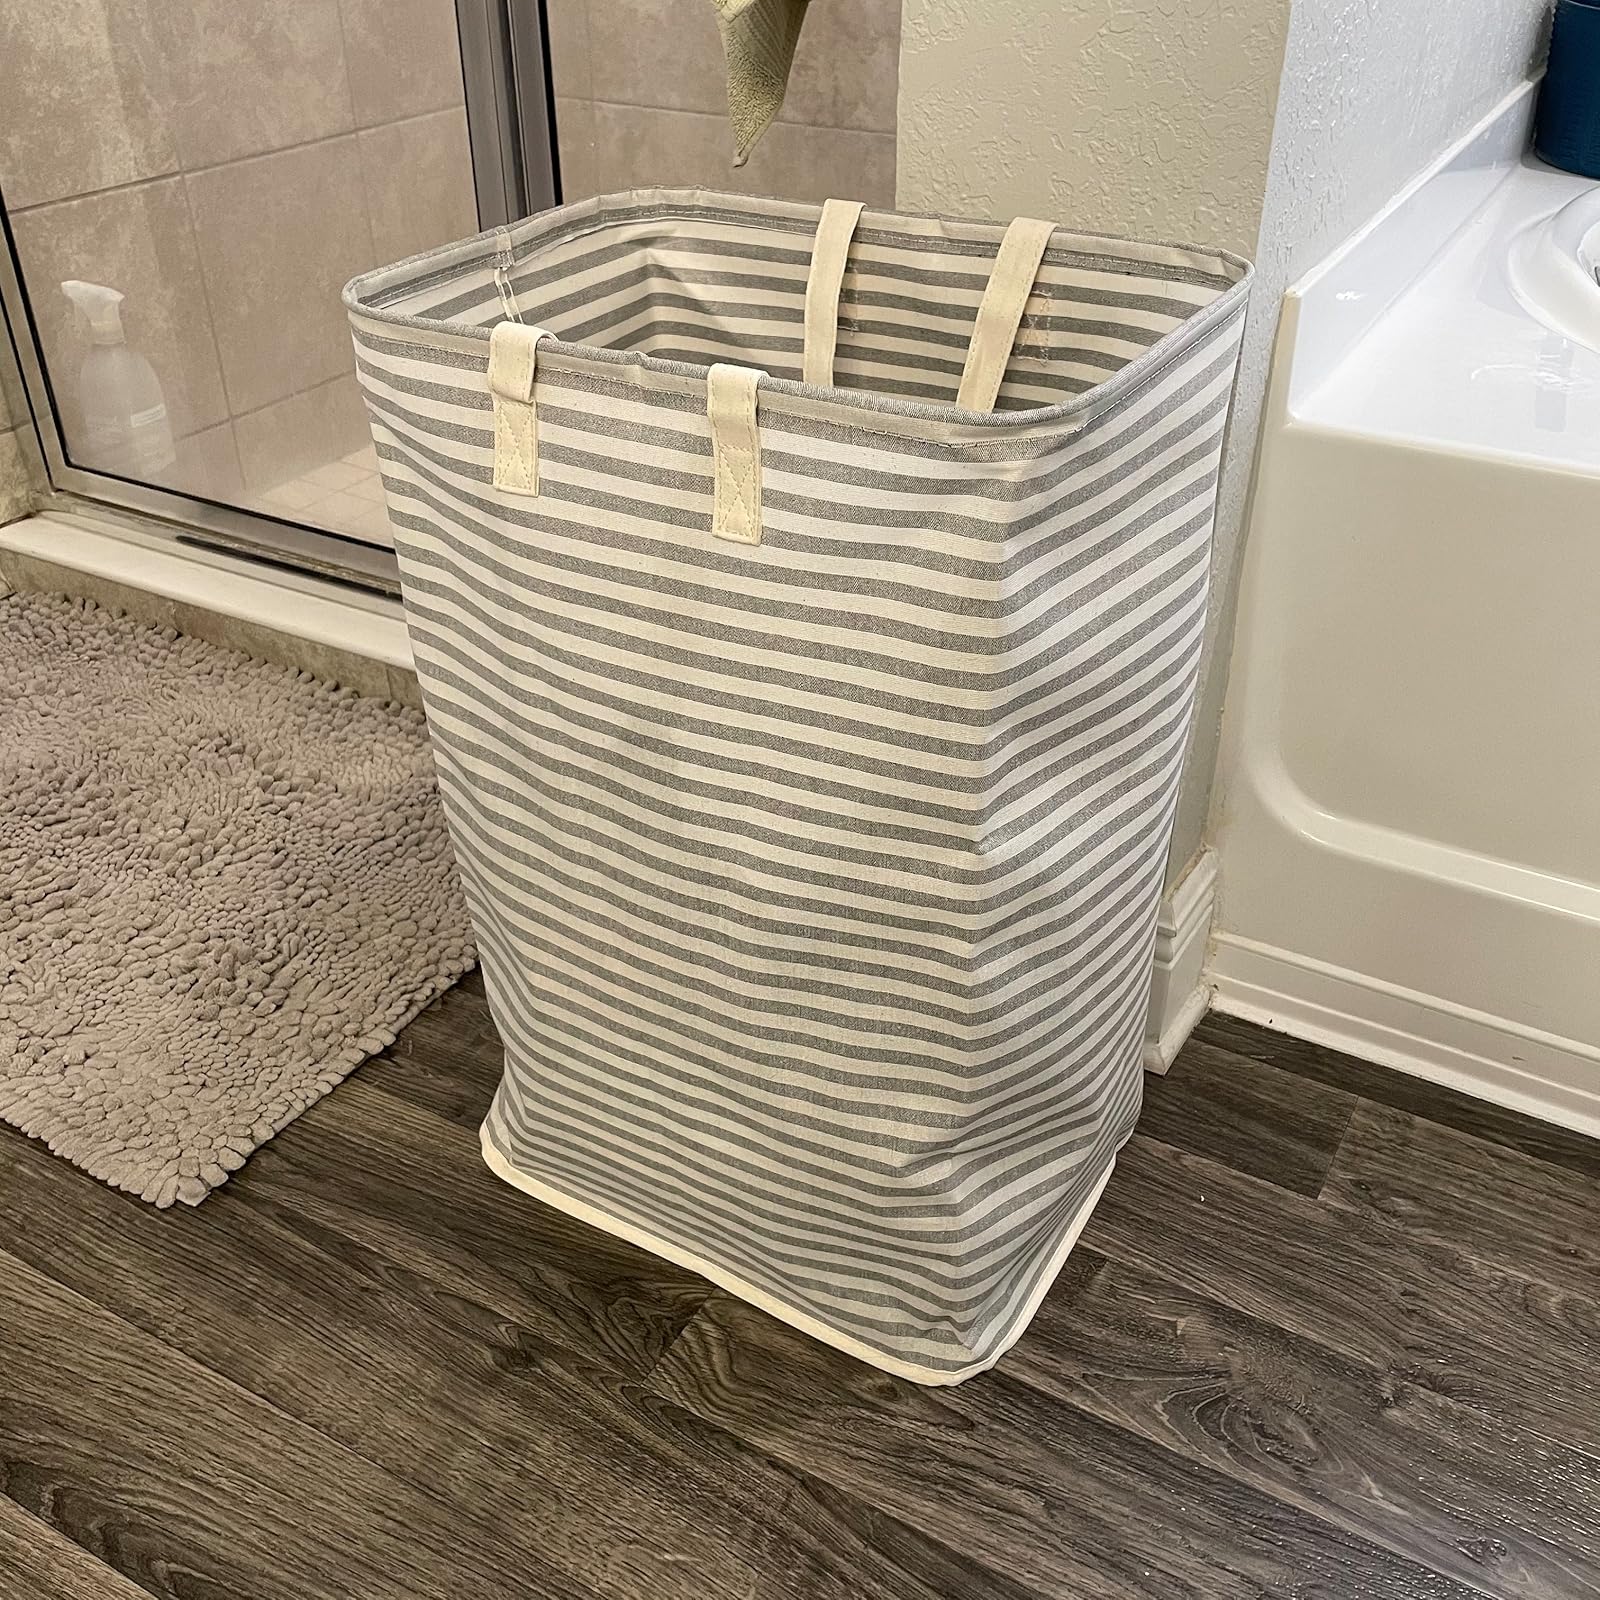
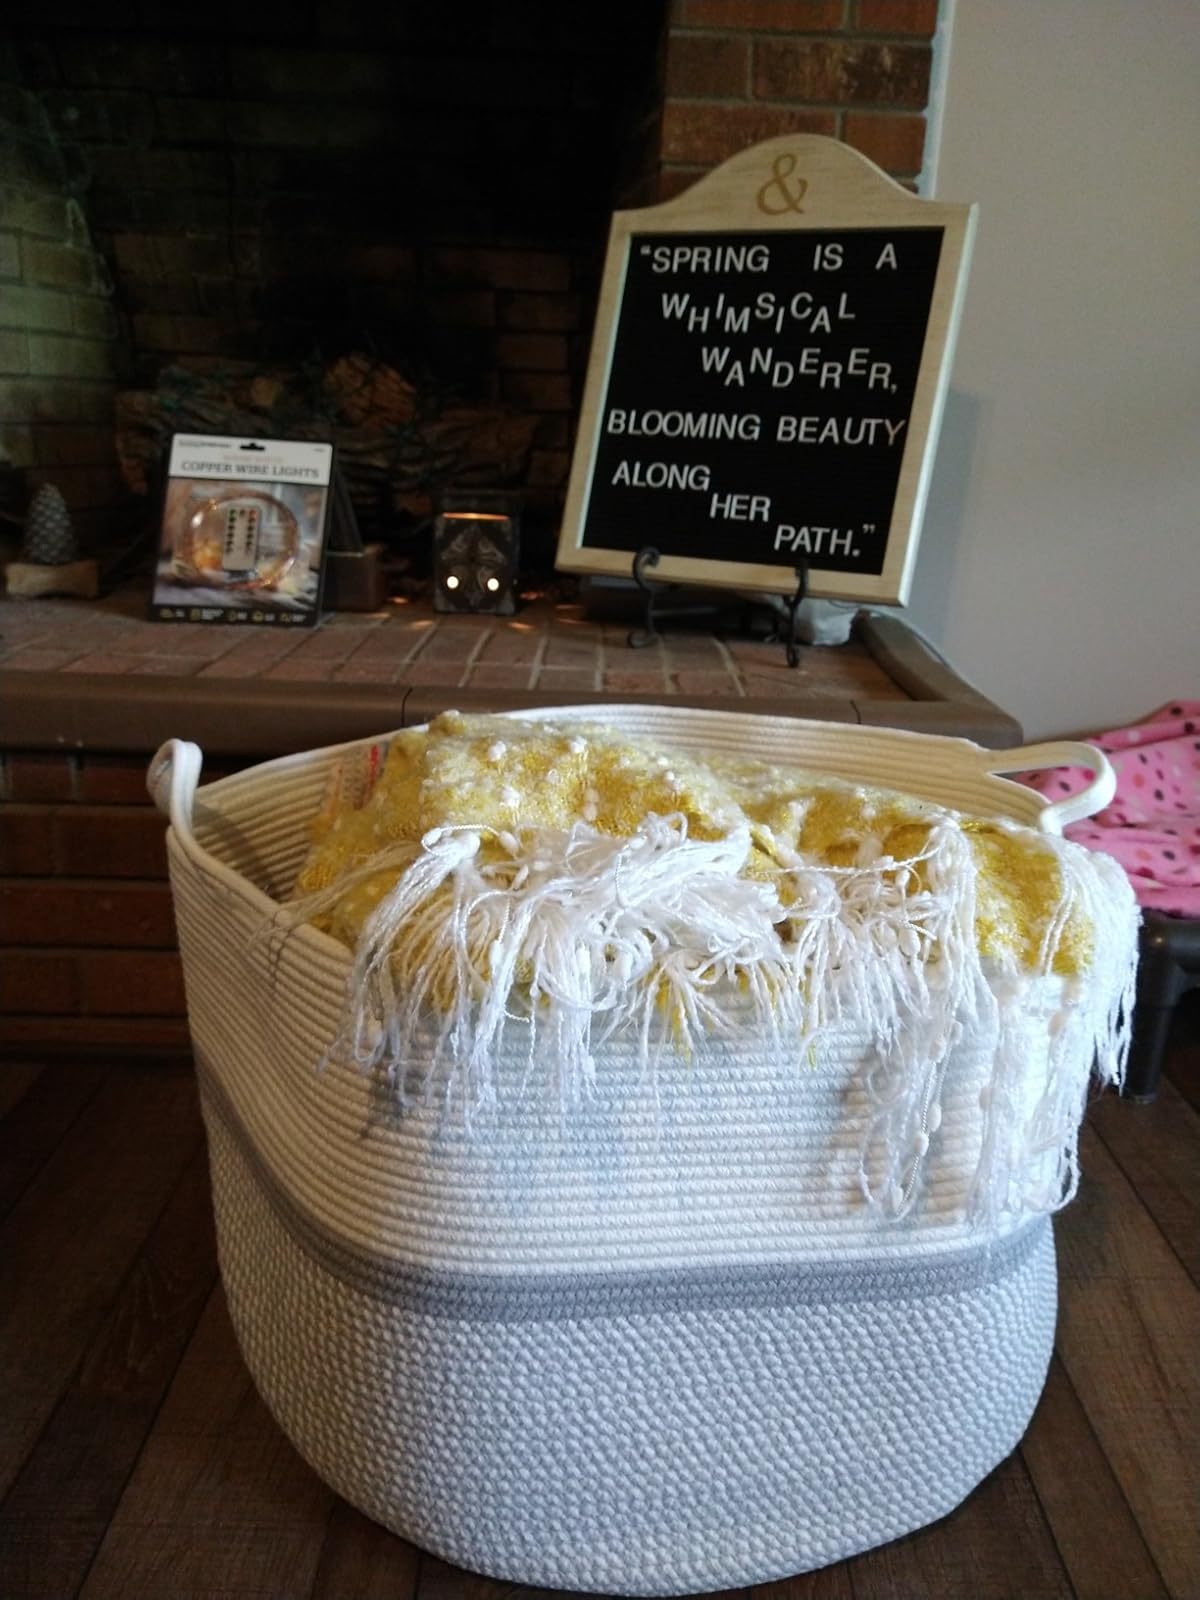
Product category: items_hamper
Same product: no